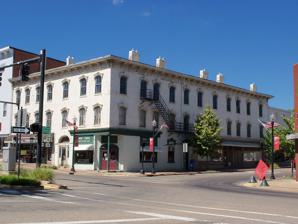
Building: Van Horn Building
Country: United States of America
Year built: 1829
United States historic place Van Horn Building U.S. National Register of Historic Places South and eastern side Show map of Ohio Show map of the United States Interactive map showing the location for Van Horn Building Location Public Square at the junction of W. Main and N. Lisbon Sts., Carrollton , Ohio Coordinates 40°34′23″N 81°5′11″W / 40.57306°N 81.08639°W / 40.57306; -81.08639 Area Less than 1 acre (0.40 ha) Built 1829 ( 1829 ) Architect John G. Byder Architectural style Italianate NRHP reference No. 87001375 Added to NRHP September 3, 1987 The Van Horn Building is a historic commercial building on the public square in central Carrollton , Ohio , United States .  Constructed in the 1820s and greatly modified fifty years later, it has been named a historic site . James Sinclair bought land on the northwestern quadrant of Carrollton's public square in 1828.  Although he began to erect the present building in the following year, construction proceeded slowly; the resulting structure did not open for business until 1842.  By this time, the location had grown in importance: Carrollton had recently become the county seat of the newly created Carroll County , so residents of surrounding villages and townships had recently begun visiting on governmental and commercial business, while roads to cities such as Cleveland and Canton ran in front of Sinclair's property.  The building was acquired in 1876 by Daniel Van Horn, who quickly discovered it to be too small for his needs and agreed with local contractor John Byder to expand his premises.  The agreed construction was completed by the end of the year, and the old two- story building now rose three stories into the sky. Built of brick on a brick foundation , the Van Horn Building is covered with an asphalt roof and features decorative elements of wood and terracotta . The front and side of the building are divided into seven and eleven bays respectively on the second and third stories, while larger display windows occupy much of the first-story facades. Since the renovations of the 1870s, the building has possessed an Italianate appearance, with keystoned terracotta hood molds over the arched windows, large eaves under the overhanging roof, and a terracotta frieze placed under the eaves with supporting wooden modillions . In 1987, the Van Horn Building was listed on the National Register of Historic Places because of its historically significant architecture; it is Carrollton's oldest commercial building of its size, and it has experienced few changes since it was given the Italianate appearance. It is one of eleven National Register-listed locations in Carroll County ; two of the others, the Carroll County Courthouse and the Daniel McCook House , are located on the public square within sight of the Van Horn Building. References